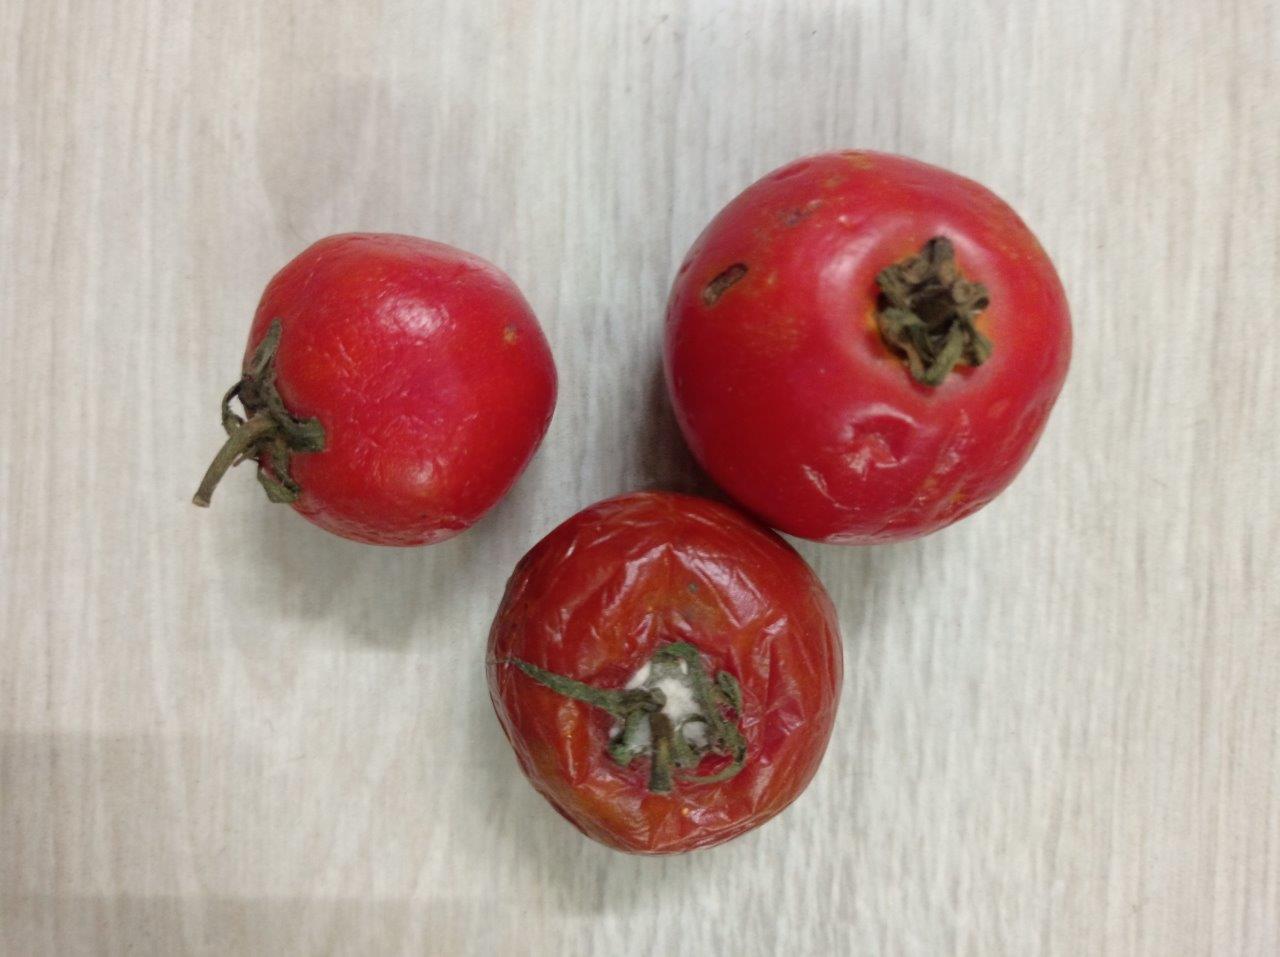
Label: Rotten